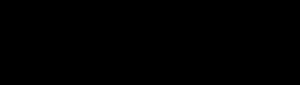
En géométrie, un cercle circonscrit à un polygone est un cercle qui passe par tous les sommets du polygone. Le polygone est alors dit inscrit dans le cercle : on parle de polygone inscriptible. Les sommets sont alors cocycliques, situés sur un même cercle. Ce cercle est unique et son centre est le point d'intersection des médiatrices des côtés.